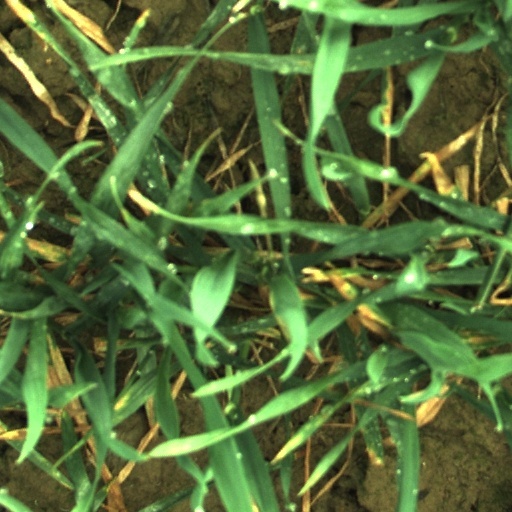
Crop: wheat